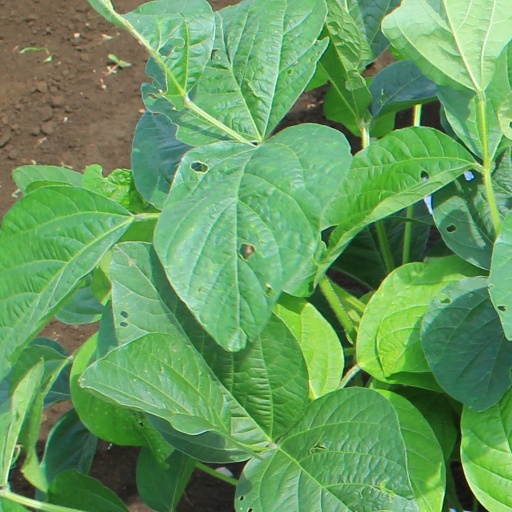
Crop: soybean